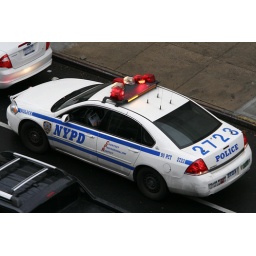
NYPD's finest having a ball busting traffic offenders on the street below my studio window.